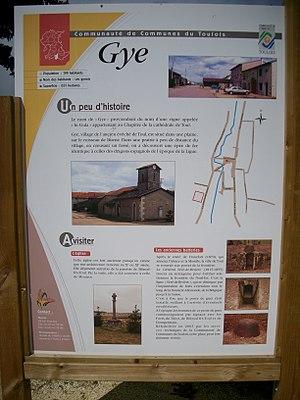
Panneau d'information de gye, situé au centre du bourg
Gye est une commune française située dans le département de Meurthe-et-Moselle, en région Grand Est.